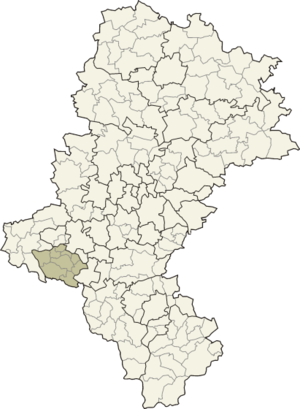
Le powiat de Wodzisław Śląski est un powiat appartenant à la voïvodie de Silésie, dans le sud de la Pologne.